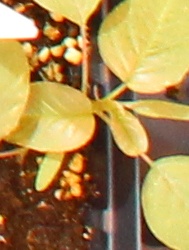
Label: Palmer Amaranth